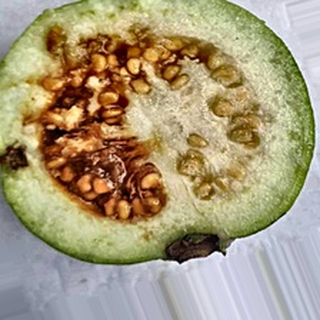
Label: guava_fruit_fly